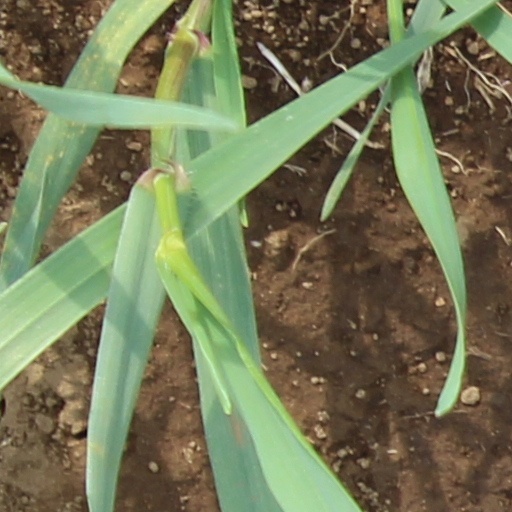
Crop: wheat